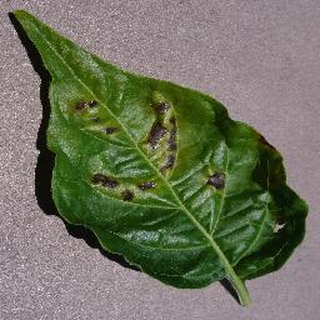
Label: bell_pepper_bacterial_spot